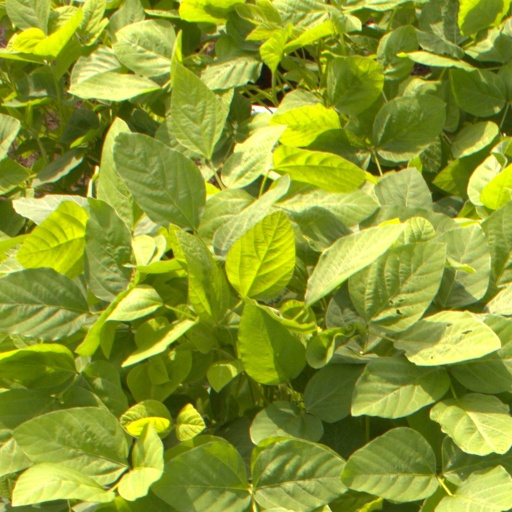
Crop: soybean